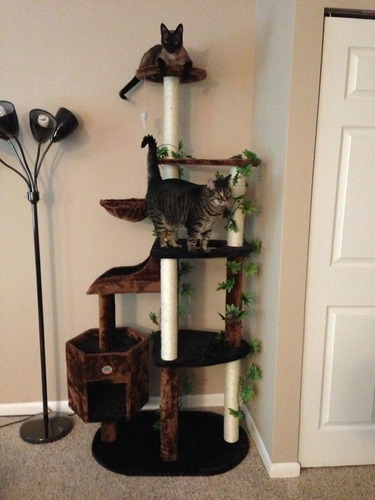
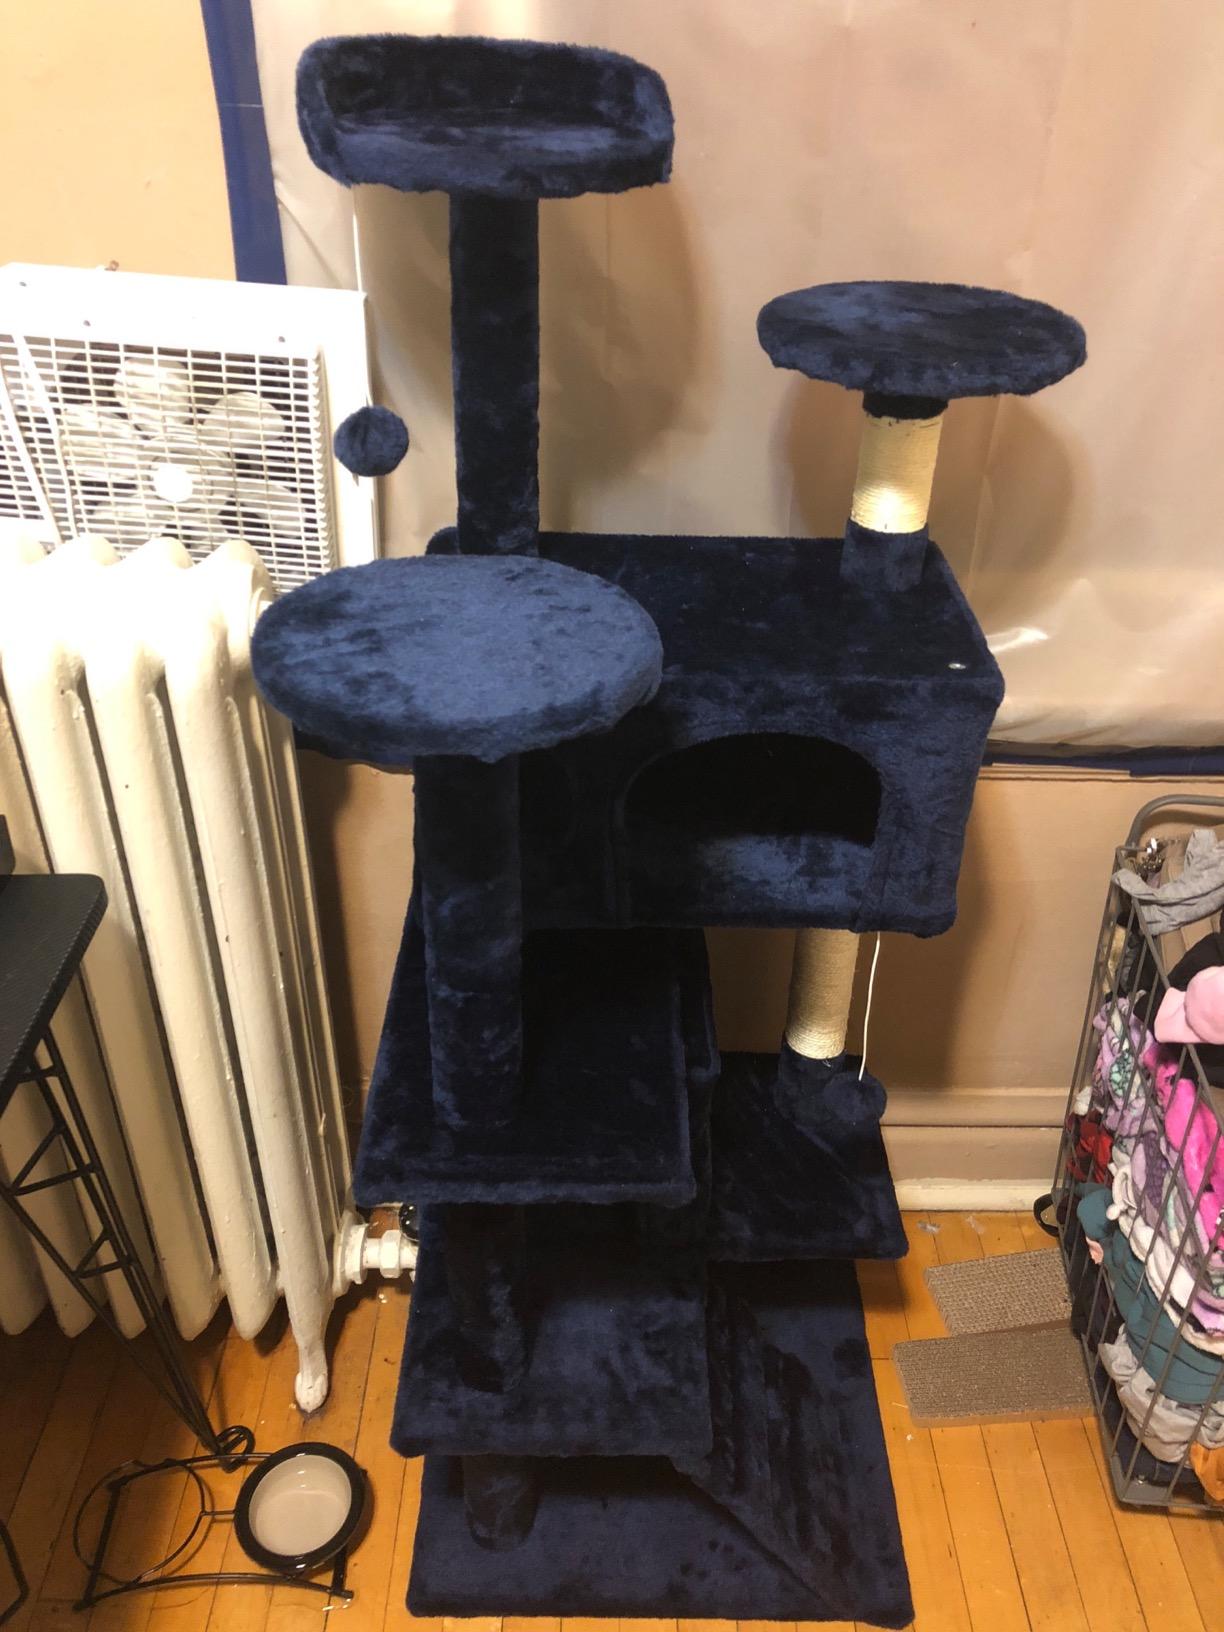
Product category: items_cat tree
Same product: no